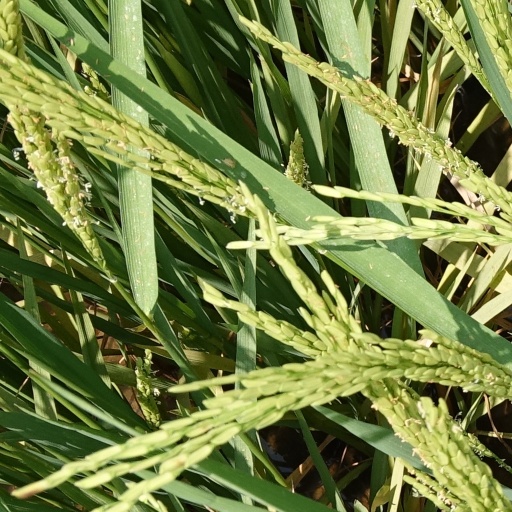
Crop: rice